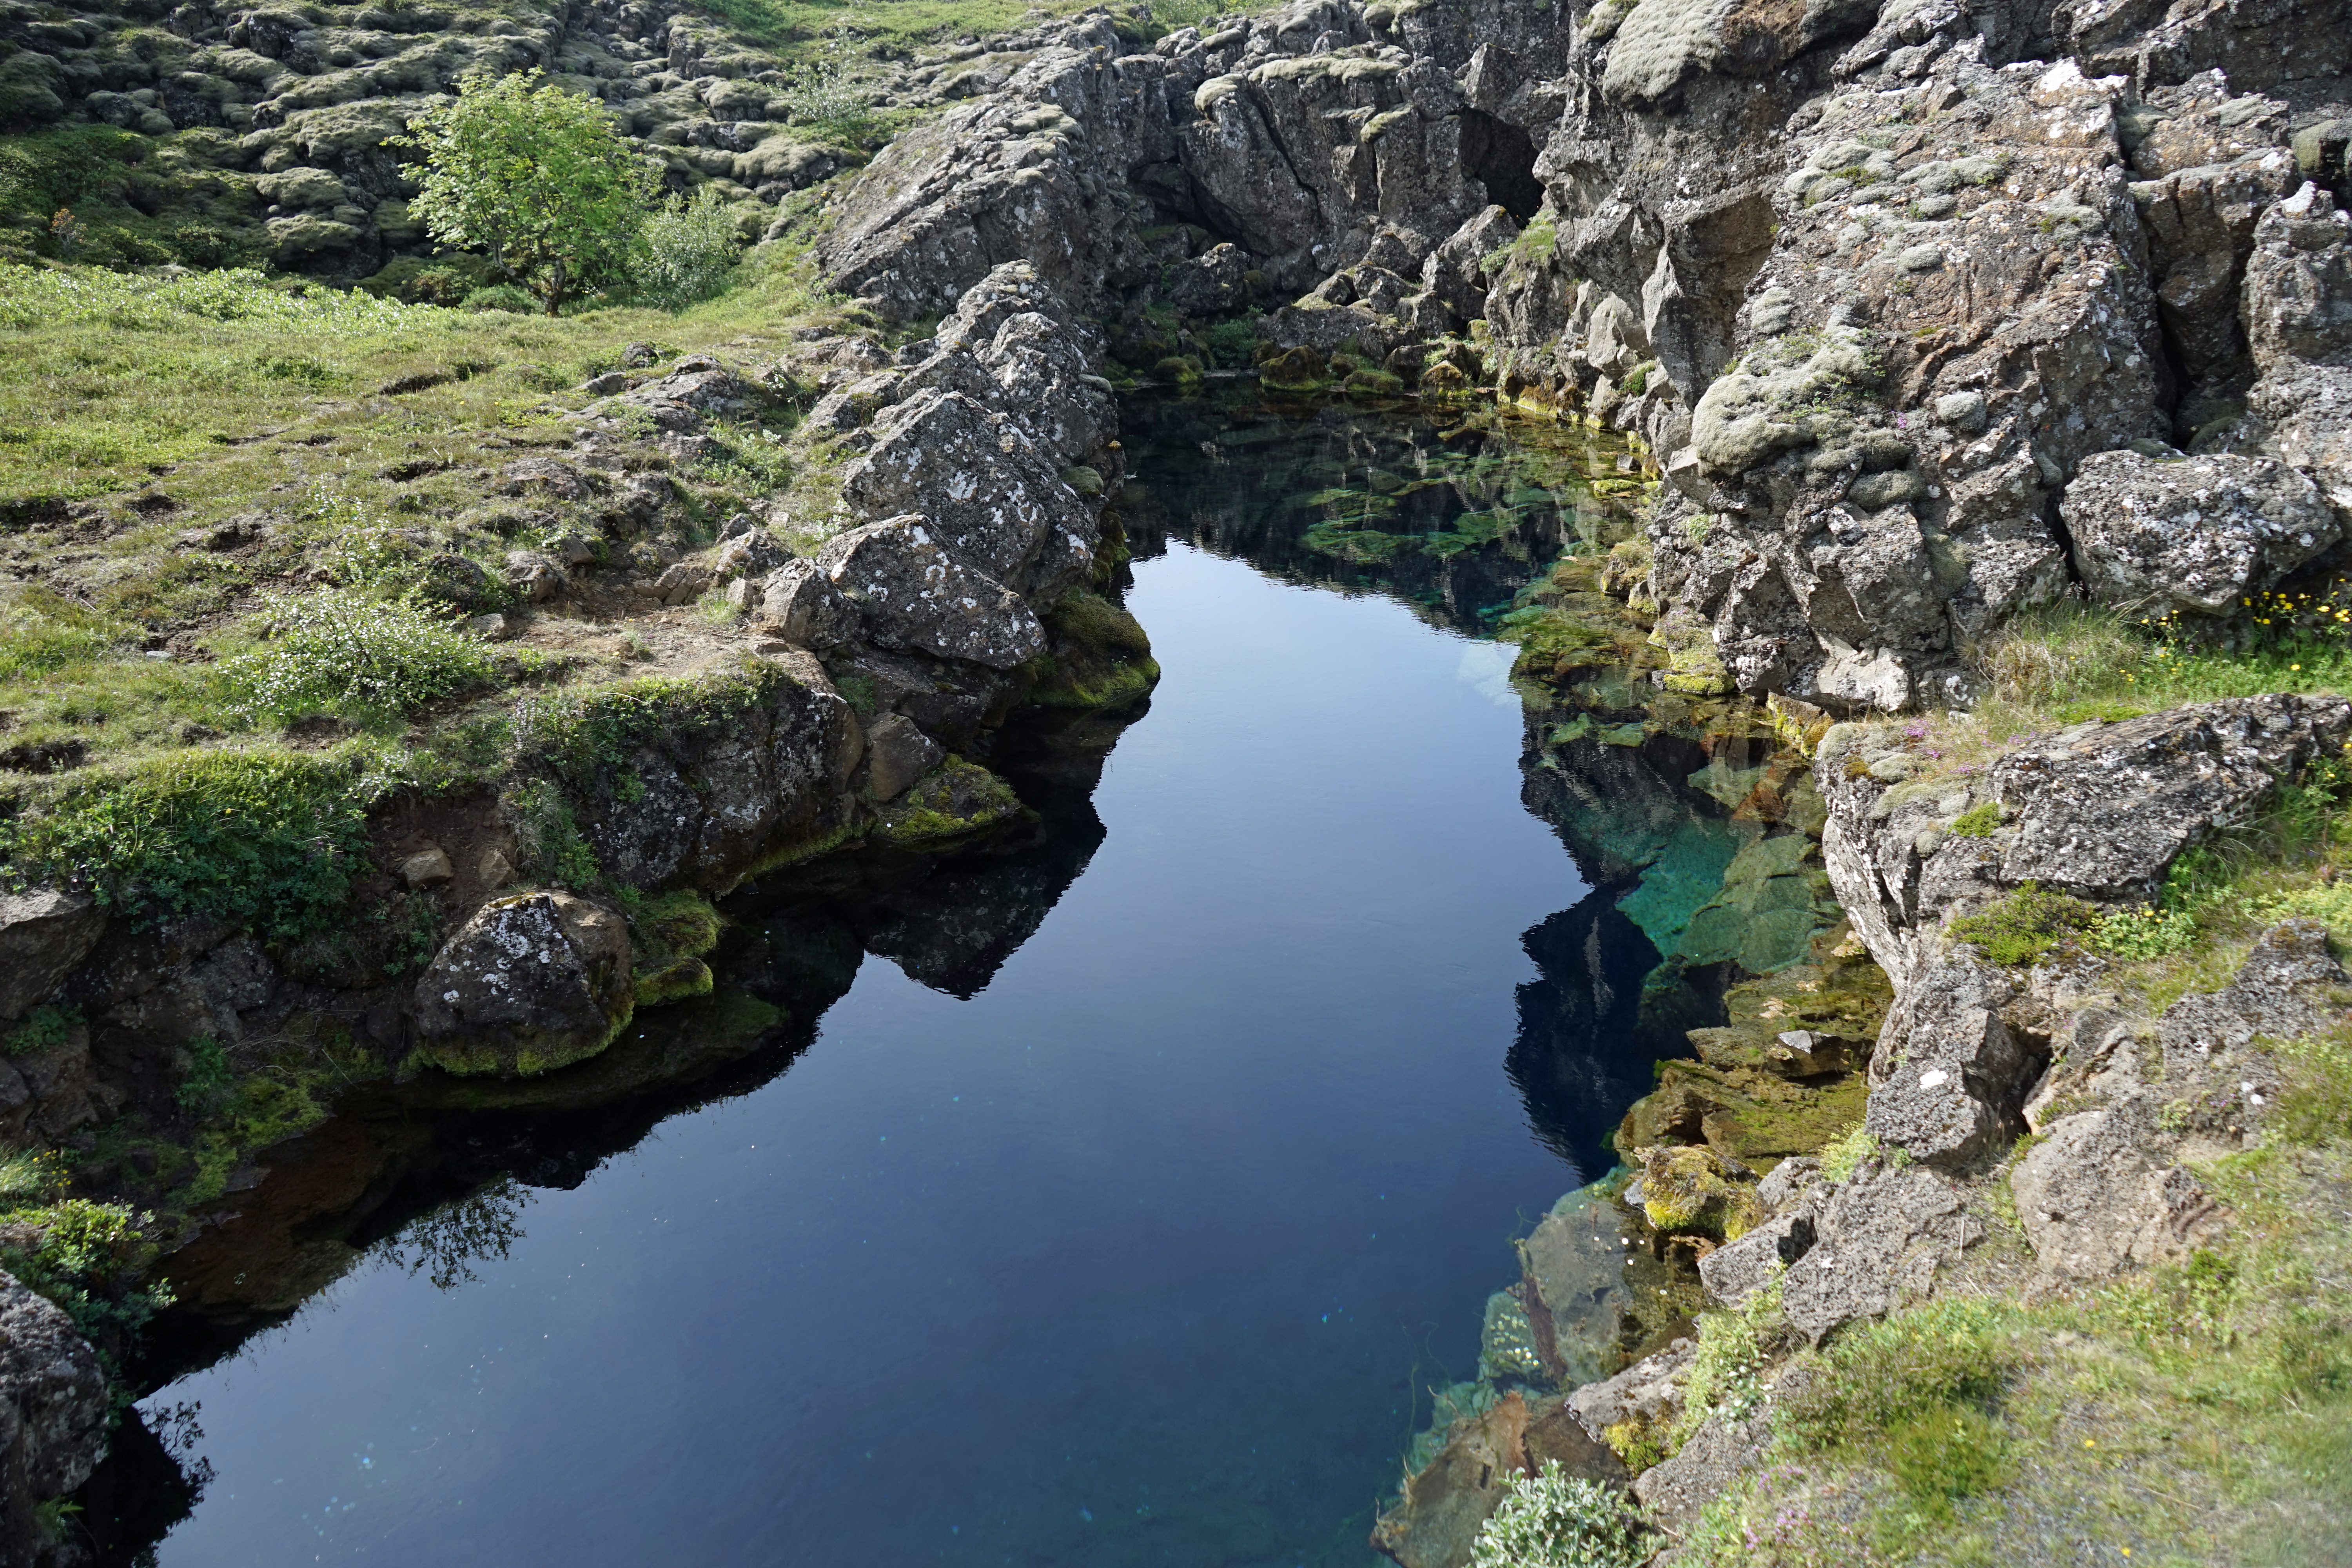
landscape, coast, water, rock, mountain, lake, river, cliff, idyllic, stream, rocky, iceland, reservoir, terrain, body of water, ravine, lava, water feature, tarn, volcanic rock, little lake